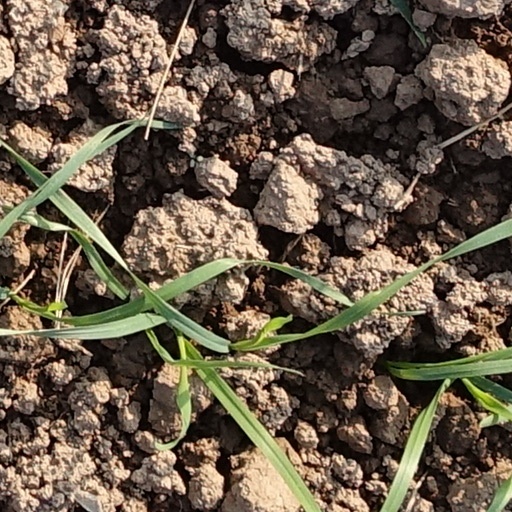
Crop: wheat